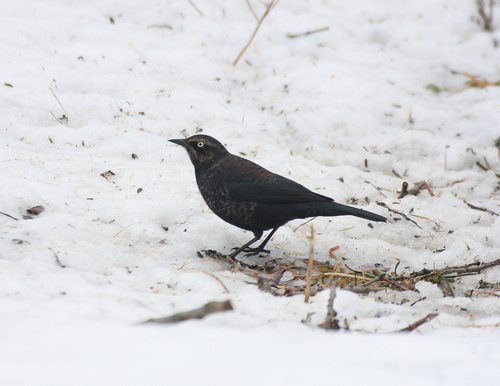
the small black bird has yellow eyeing and red spotted coverts.
the bird has a black belly, wings and a black head.
a small dark brown bird with a short black bill, long tail fears, and short black claws.
this bird is black in color with a black beak, and black eye rings.
the bird is black with brown highlights and a large bill
this bird has wings that are black and has yellow eyesthe bird has a white eyering, black back and black breast.
this bird has wings that are black and has a yellow belly
this is a black bird with a white eye.
this bird has wings that are black and has yellow eyes
Species: Rusty Blackbird